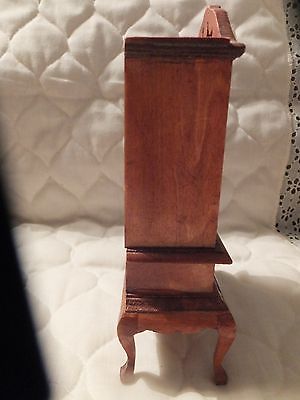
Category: cabinet